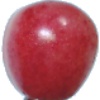
Label: Cherry Rainier 1